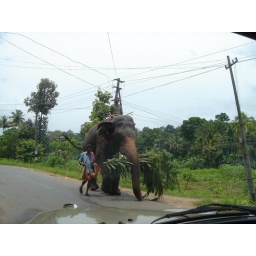
one of the many elephants we passed on the road in kerala.